Rosemary Clooney

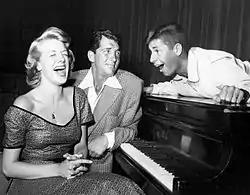
Rosemary Clooney, Dean Martin, and Jerry Lewis on TV's "The Colgate Comedy Hour", 1952

In 1947, the Clooney sisters signed with Columbia Records and cut their first record with Tony Pastor's big band, "I'm Sorry I Didn't Say Sorry" backed with "The Lady from Twenty-Nine Palms." Pastor had initially been reluctant to take both sisters into his band especially as Betty was still under the age of 18 but finally relented. The Clooneys cut 14 sides with the Pastor band before going their separate ways; Rosemary made her solo recording debut in mid-1949 with "Bargain Day" and "Cabaret." (Betty did some recording and live performances as an adult but did not pursue a full-time singing career like her sister) In 1950–51, she was a regular on the CBS radio and television versions of "Songs for Sale". In early 1951, she had a minor hit with "Beautiful Brown Eyes", but her recording of "Come On-a My House" four months later, produced by Mitch Miller, became her first big chart hit. Miller would gain a semi-notorious reputation for his promotion of novelty pop material, which he often personally selected and provided musical arrangements for. Clooney recounted in her memoir that she despised the song, but as a young upstart singer with no leverage to speak of, she had no say in any of the material she recorded. Clooney made several duets with Marlene Dietrich, and appeared in the early 1950s on "Faye Emerson's Wonderful Town" series on CBS. She also did several guest appearances on the Arthur Godfrey radio show, when it was sponsored by Lipton Tea. They did duets as he played his ukulele, and other times, she would sing one of her latest hits.